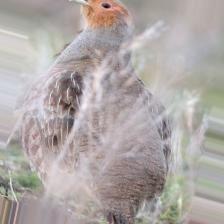
Species: GRAY PARTRIDGE
Scientific name: PERDIX PERDIX
ImageNet parent category: partridge